Question: How is the animal holding the carrot?
Tambaya: Ya dabba take riƙe karas?
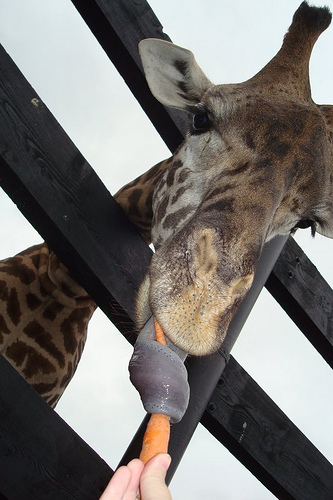
Answer: With its tongue.
Amsa: Da harshenta.